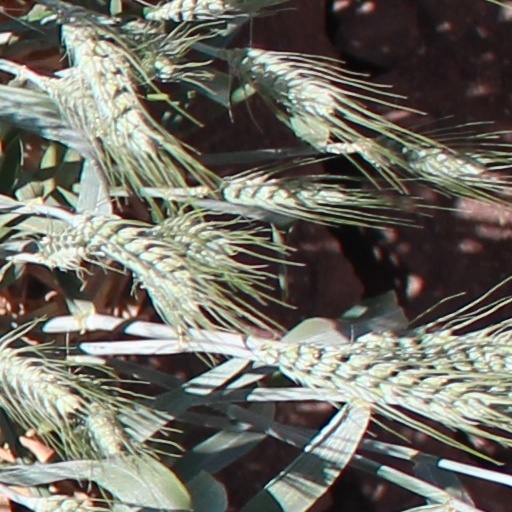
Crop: wheat